Reborn! season 5

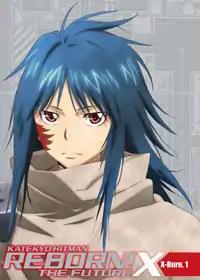
Cover from the DVD X-Burn.1 released by Marvelous Entertainment.

The fifth season of the "Reborn!" anime television series compiles episodes 102 through 140 that aired between October 4, 2008 and July 4, 2009 on TV Tokyo. Titled as "Katekyō Hitman Reborn!" in Japan, the Japanese television series is directed by Kenichi Imaizumi, and produced and animated by Artland. The plot, based on the "Reborn!" manga by Akira Amano, follows Tsunayoshi "Tsuna" Sawada, the future boss of the infamous Vongola Mafia family, and his friends after they are sent into the future. In this future, nearly ten years after their own time, they are faced with the Millefiore Family, a threat to the Vongola and the world. This season begins with the main characters invading a Millefiore base.